Public housing estates in Hung Hom, To Kwa Wan and Ma Tau Wai

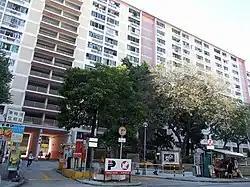
Ma Tau Wai Estate

Ma Tau Wai Estate is the oldest existing public housing estate in Kowloon City District. It consists of 5 residential blocks completed in 1962 and 1965. Although it was developed by Hong Kong Housing Authority, it is currently managed by Hong Kong Housing Society.